Nothofagus

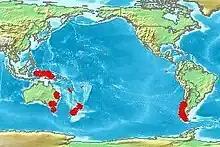
The "Nothofagus" plant genus illustrates the distribution on fragments of the old supercontinent Gondwana: Australia, New Guinea, New Zealand, New Caledonia, Argentina, and Chile. Fossils show that the genus originated on Gondwana.

Nothofagus, also known as the southern beeches, is a genus of 43 species of trees and shrubs native to the Southern Hemisphere, found across southern South America (Chile, Argentina) and east and southeast Australia, New Zealand, New Guinea, and New Caledonia. The species are ecological dominants in many temperate forests in these regions. Some species are reportedly naturalised in Germany and Great Britain. The genus has a rich fossil record of leaves, cupules, and pollen, with fossils extending into the late Cretaceous period and occurring in Australia, New Zealand, Antarctica, and South America.